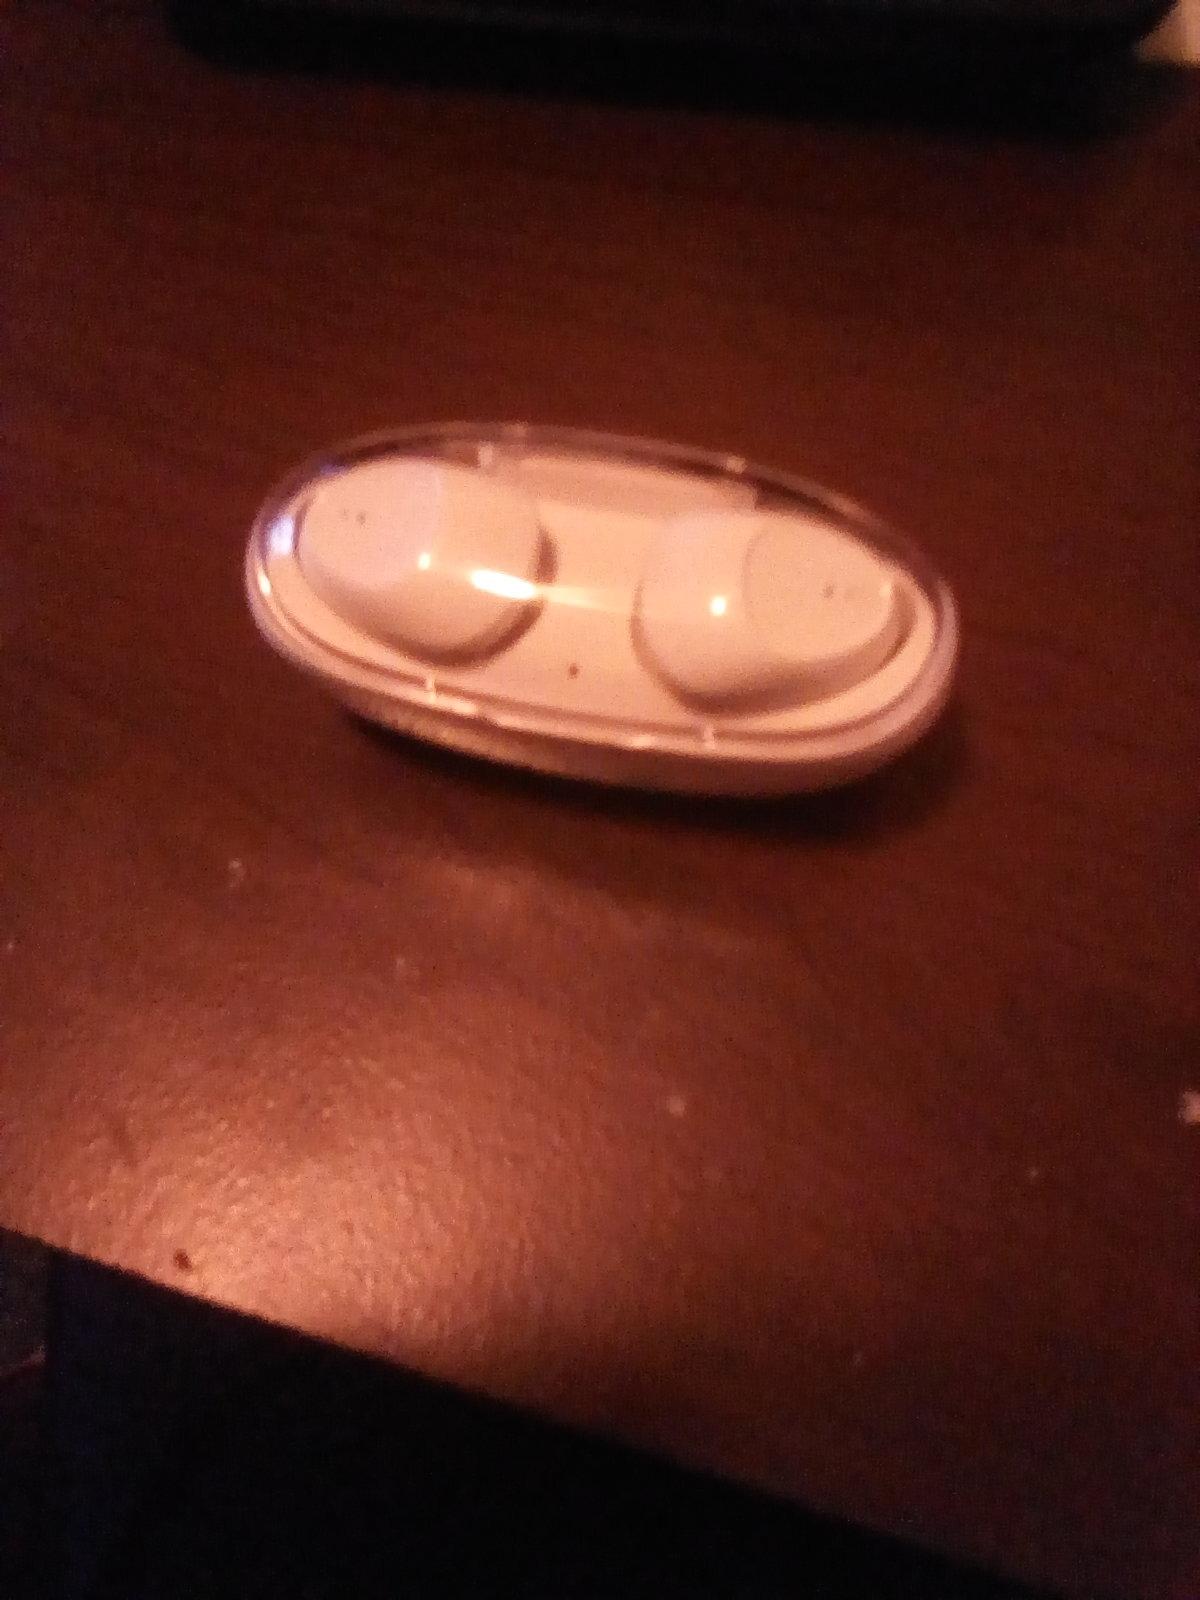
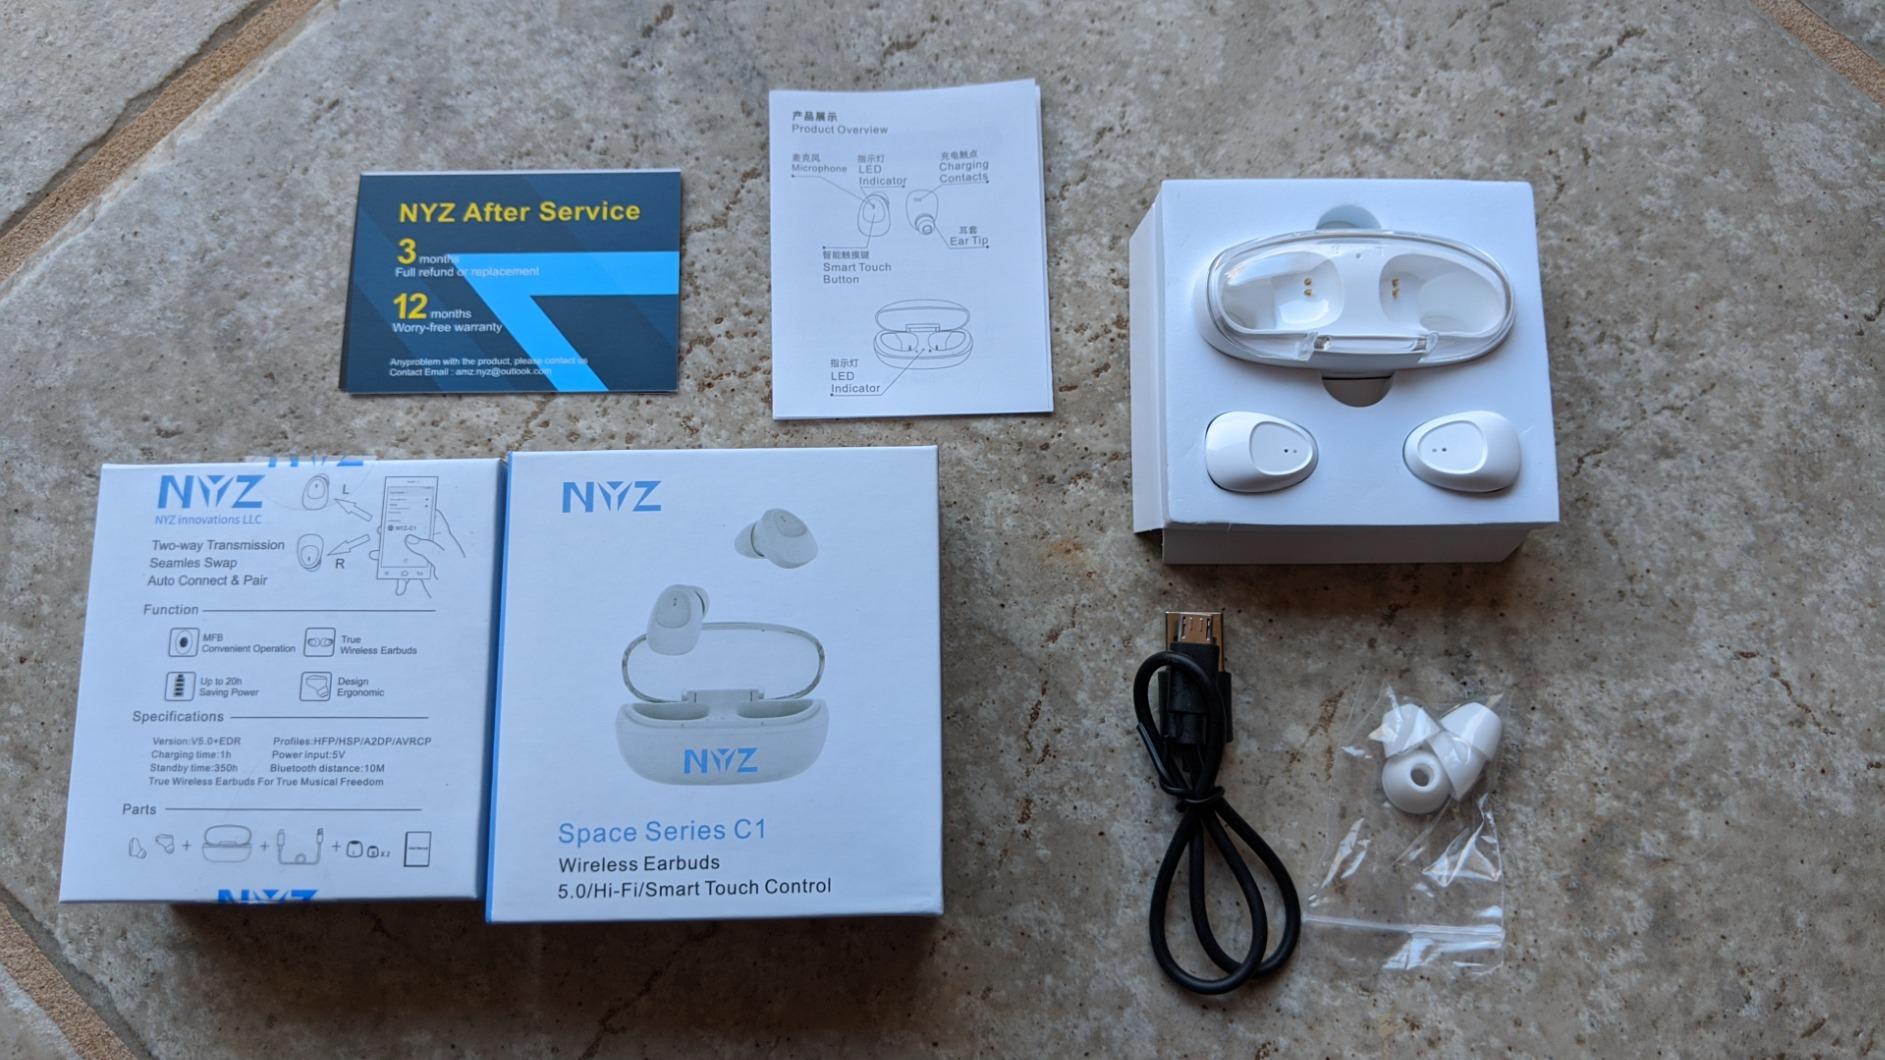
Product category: earbuds
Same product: yes